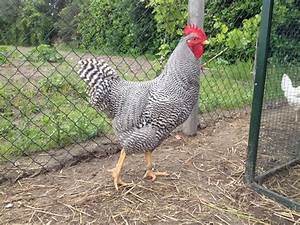
Label: chicken